Jan Vermaat

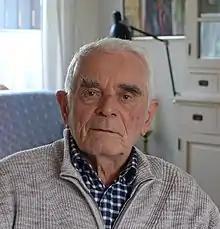
Vermaat in 2021

Jan Jacob Vermaat (21 May 1939 – 7 November 2022) was a Dutch sculptor and draughtsman from Woerden.